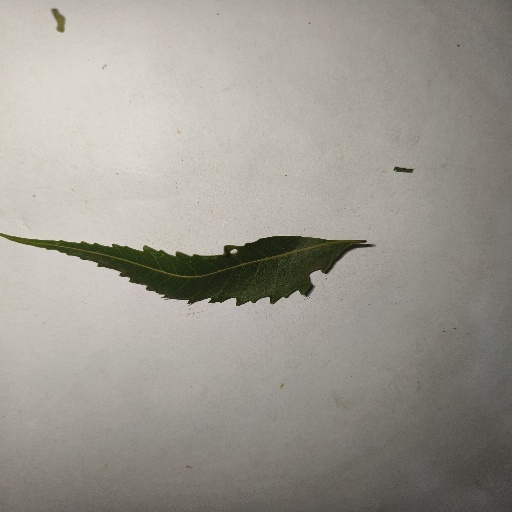
Species: Neem
Leaf condition: Healthy Leaf